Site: saxony
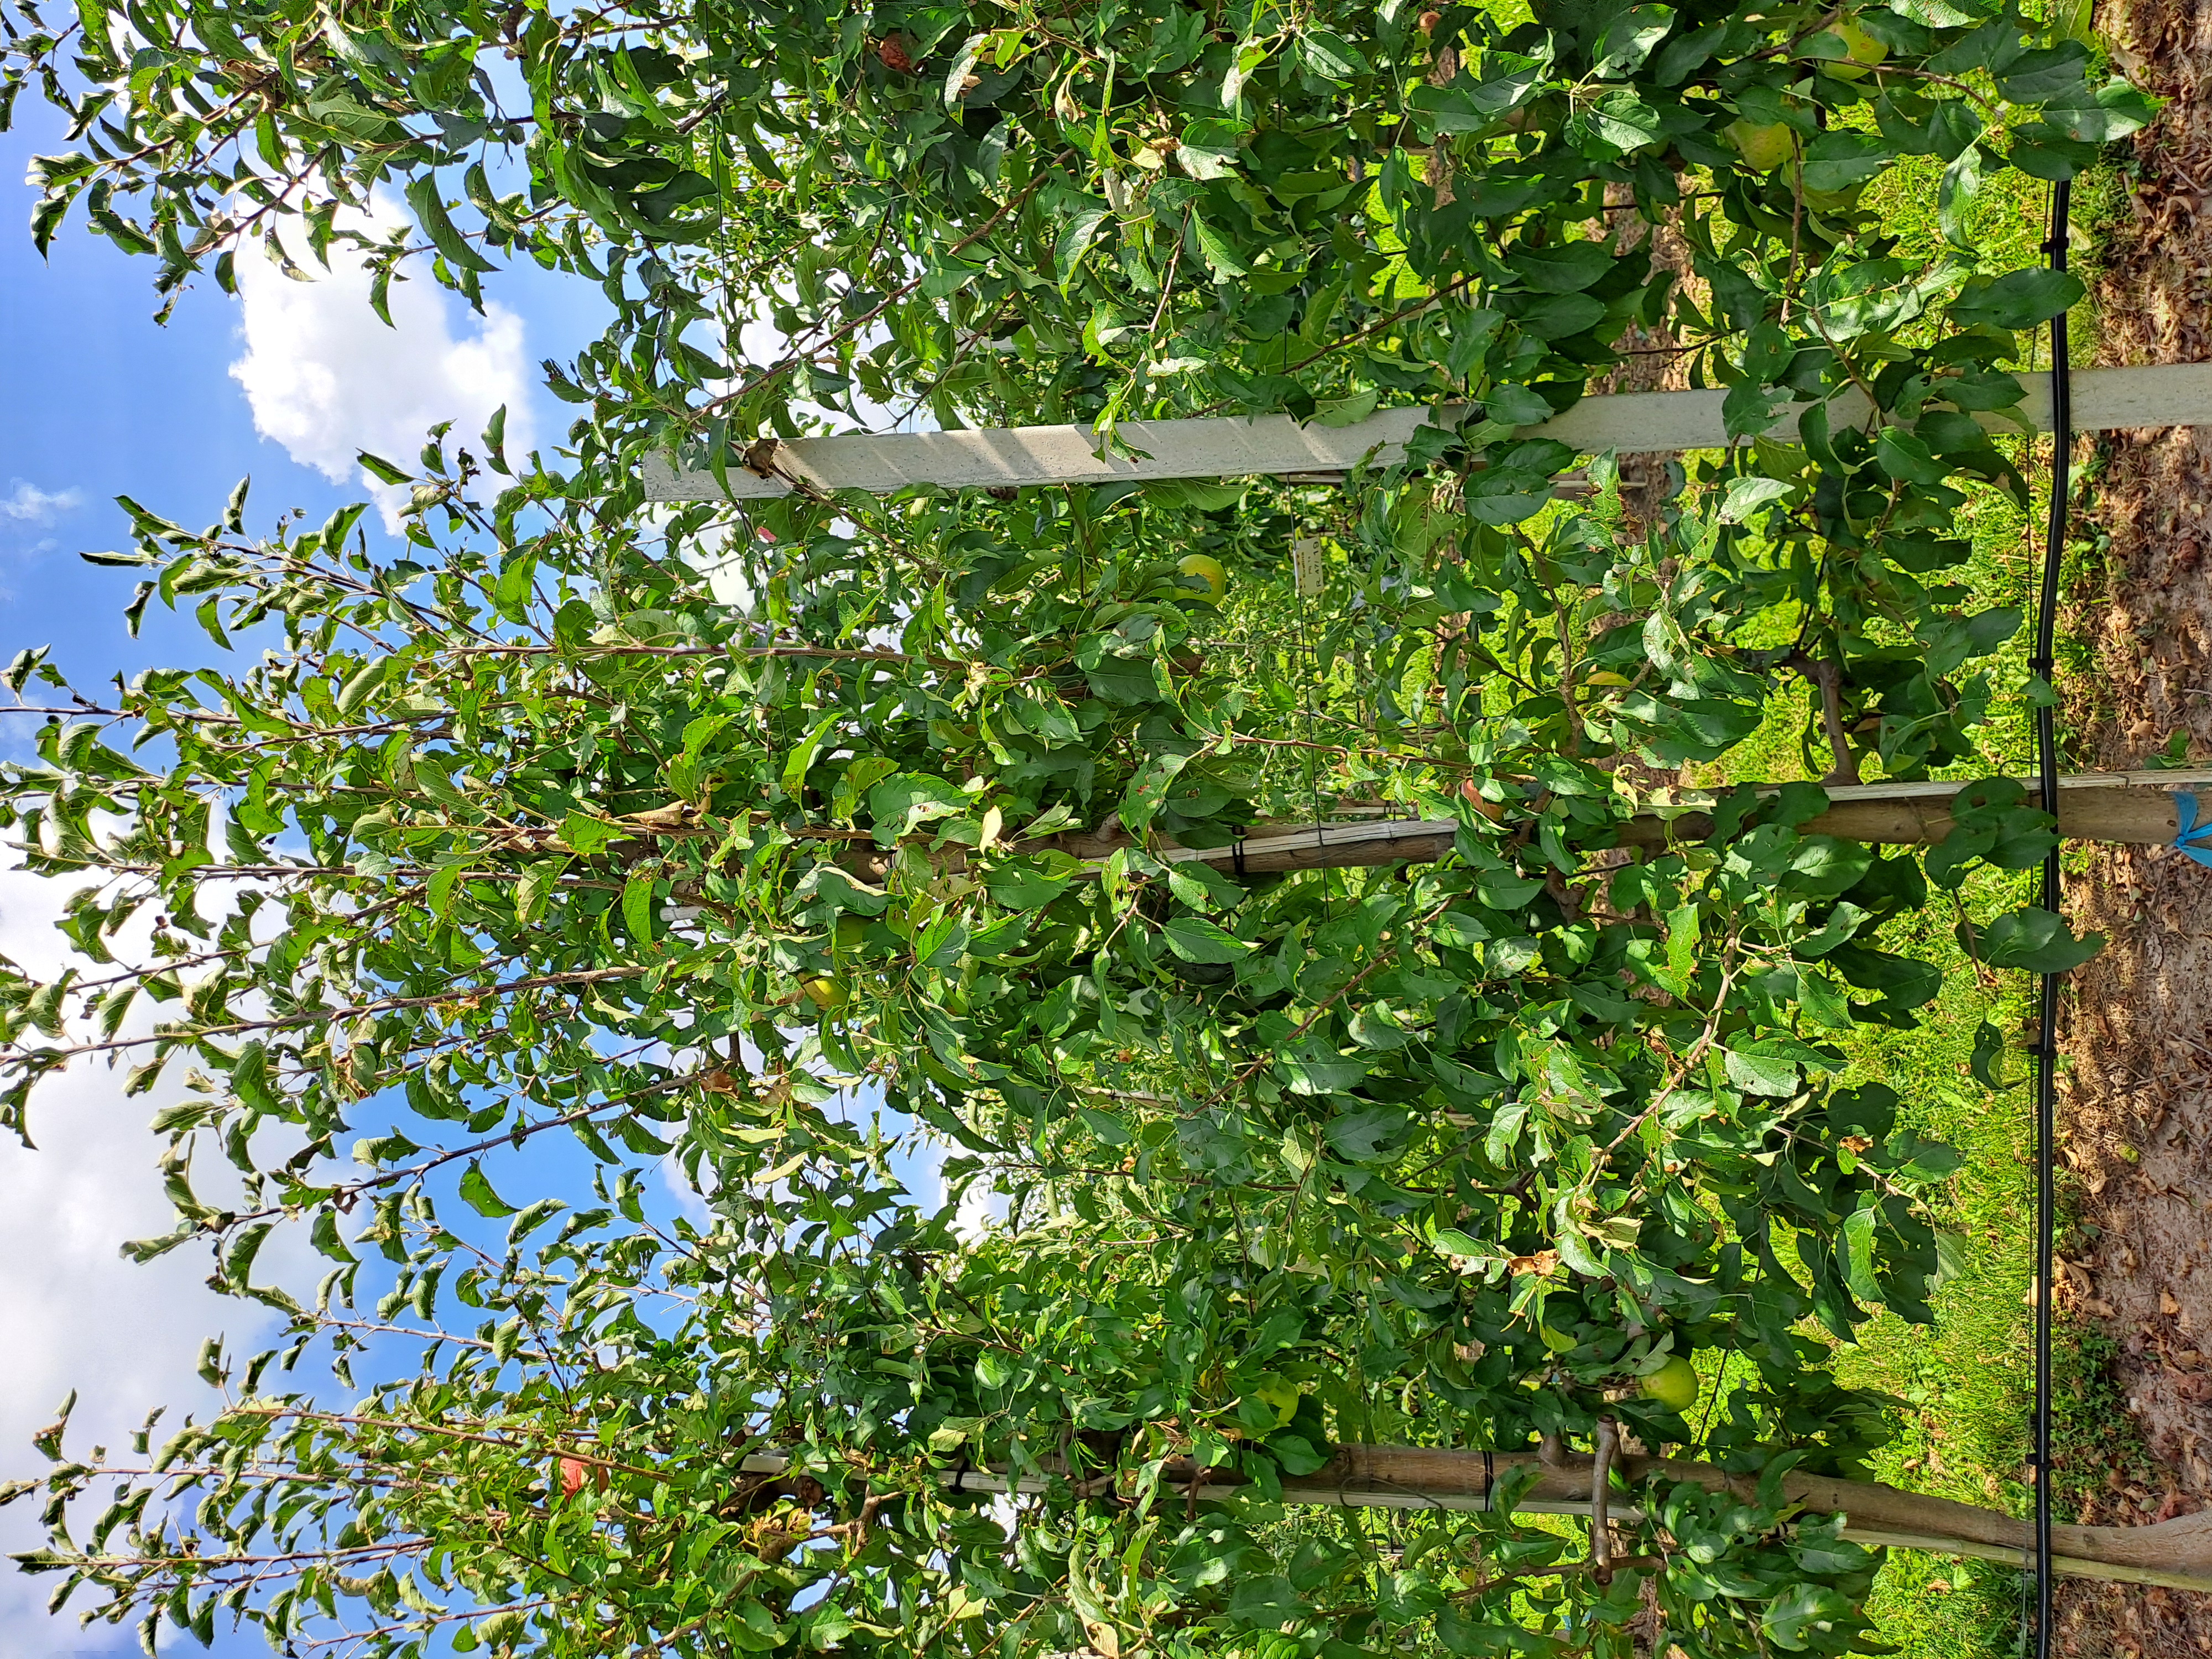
Growth stage (BBCH 85): Maturity of fruit and seed